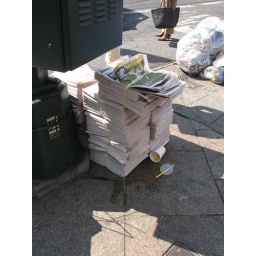
AM NY free paper with discarded cup in NYC